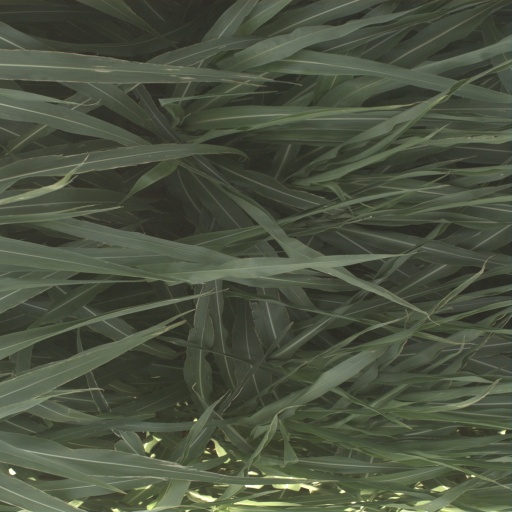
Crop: sorghum